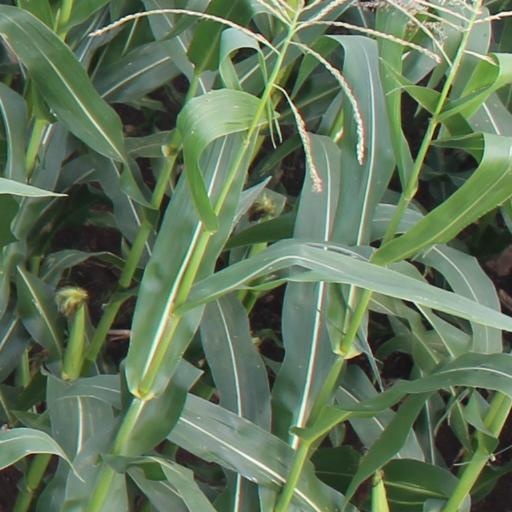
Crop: maize; corn